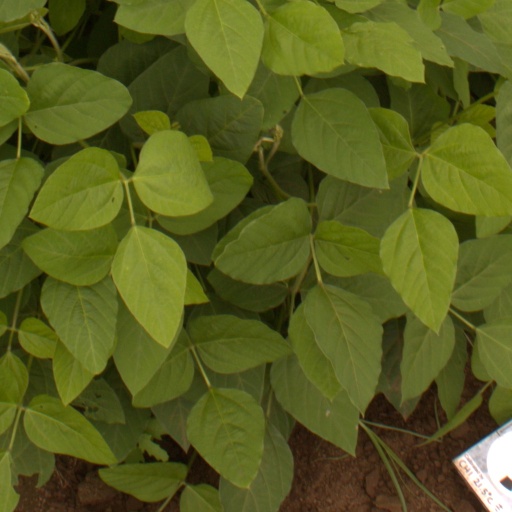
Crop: soybean